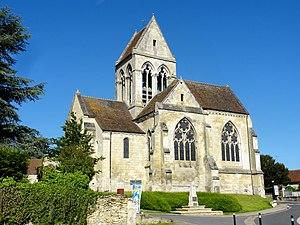
La façade orientale.
Cet article recense les monuments historiques de l'ouest de l'Oise, en France.
L'église Saint-Vaast d'Angicourt est une église catholique paroissiale située à Angicourt, commune de l'Oise.